O-Zone

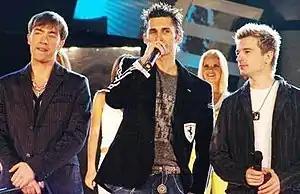
O-Zone performing at Cerbul De Aur in September 2005.

O-Zone is a Moldovan Eurodance group and boy band produced by Dan Bălan; originating in 1999 as a duo, which consisted of Bălan, and Petru Jelihovschi before the latter's departure. Their official trio lineup in 1999 consisted of Bălan, Radu Sîrbu, and Arsenie Todiraș.